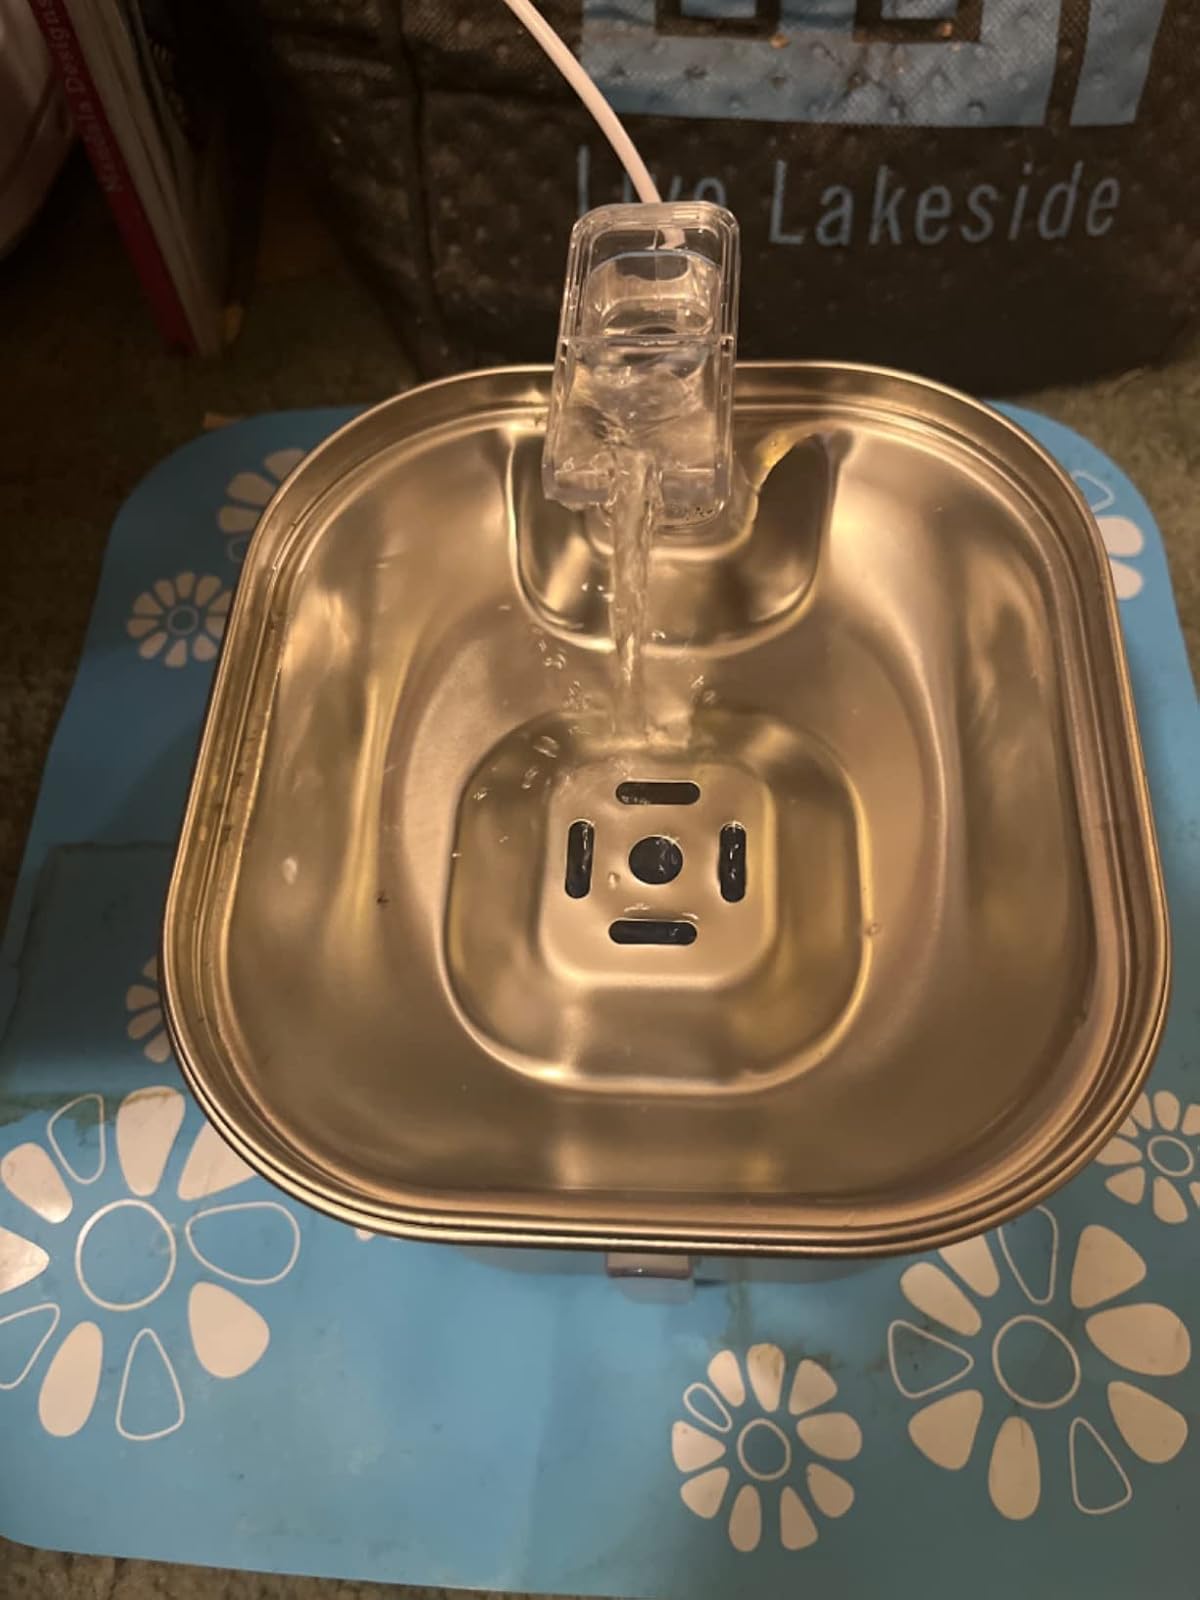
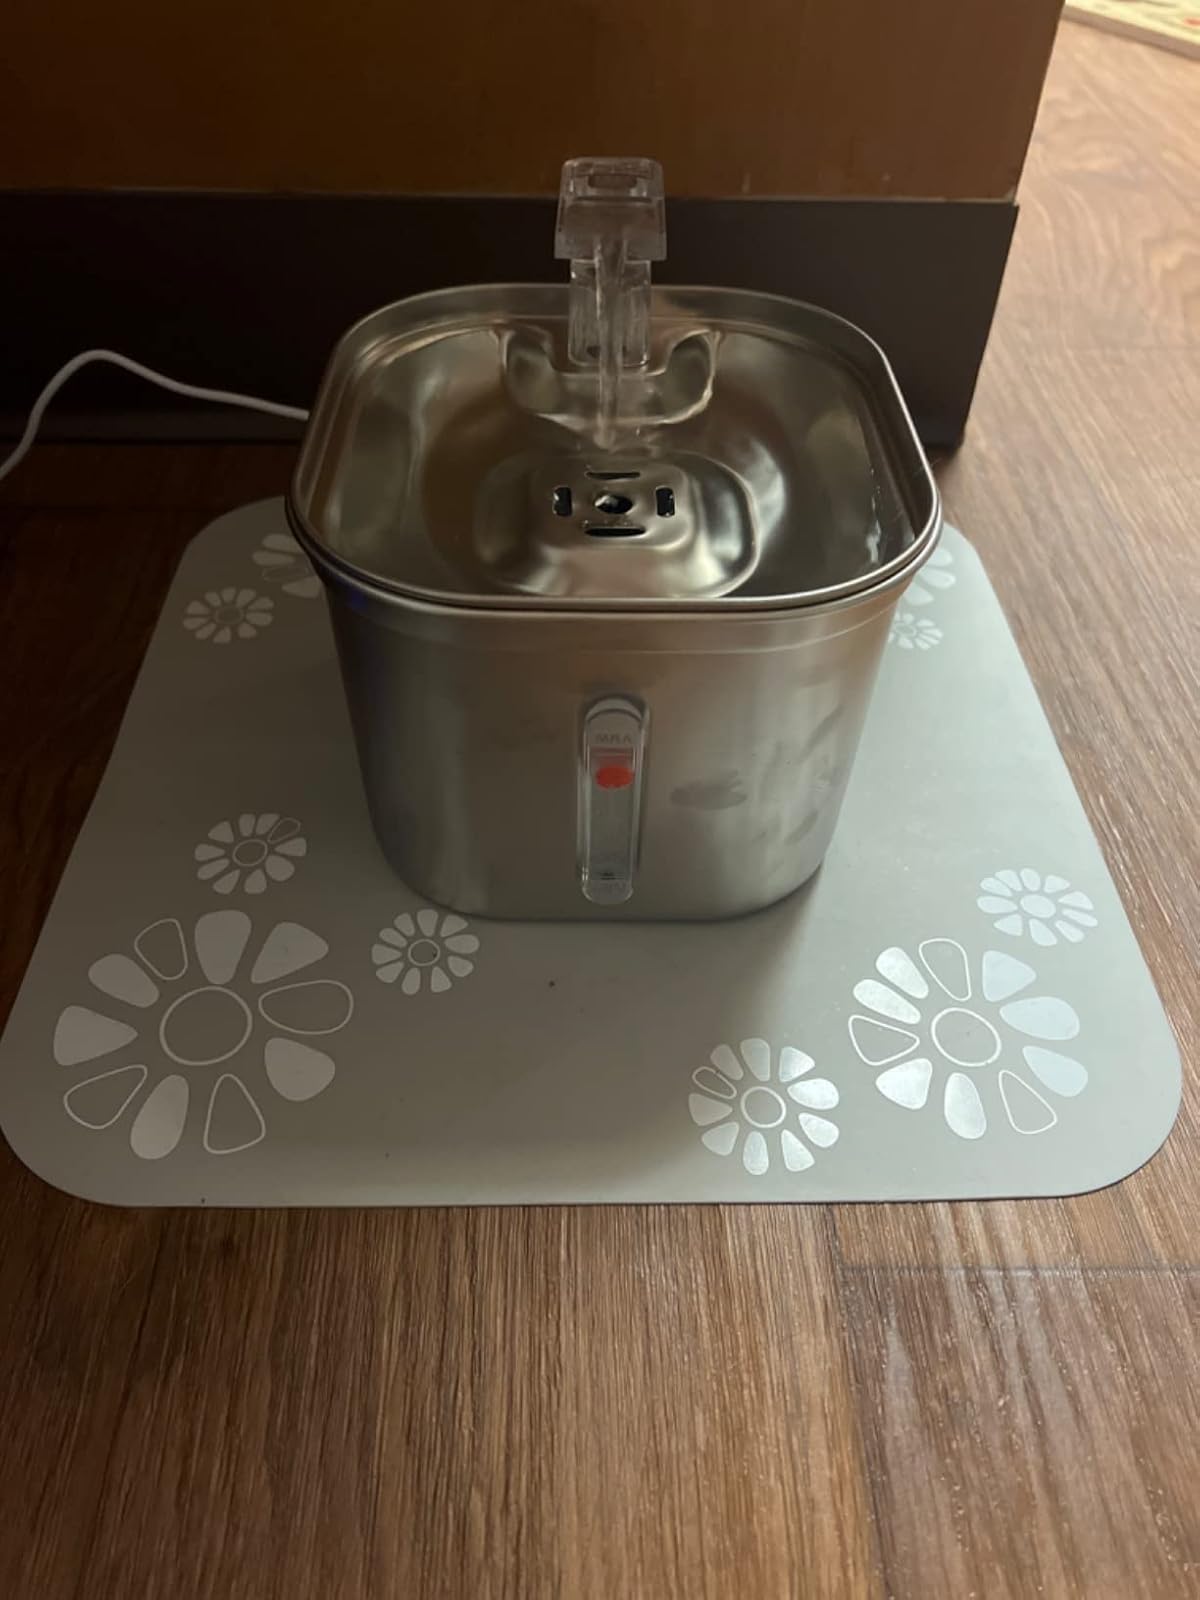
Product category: items_bowl
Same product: yes